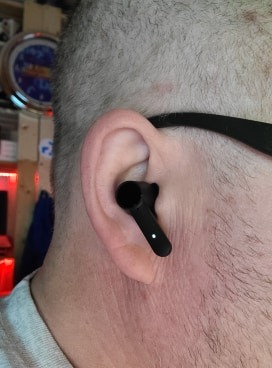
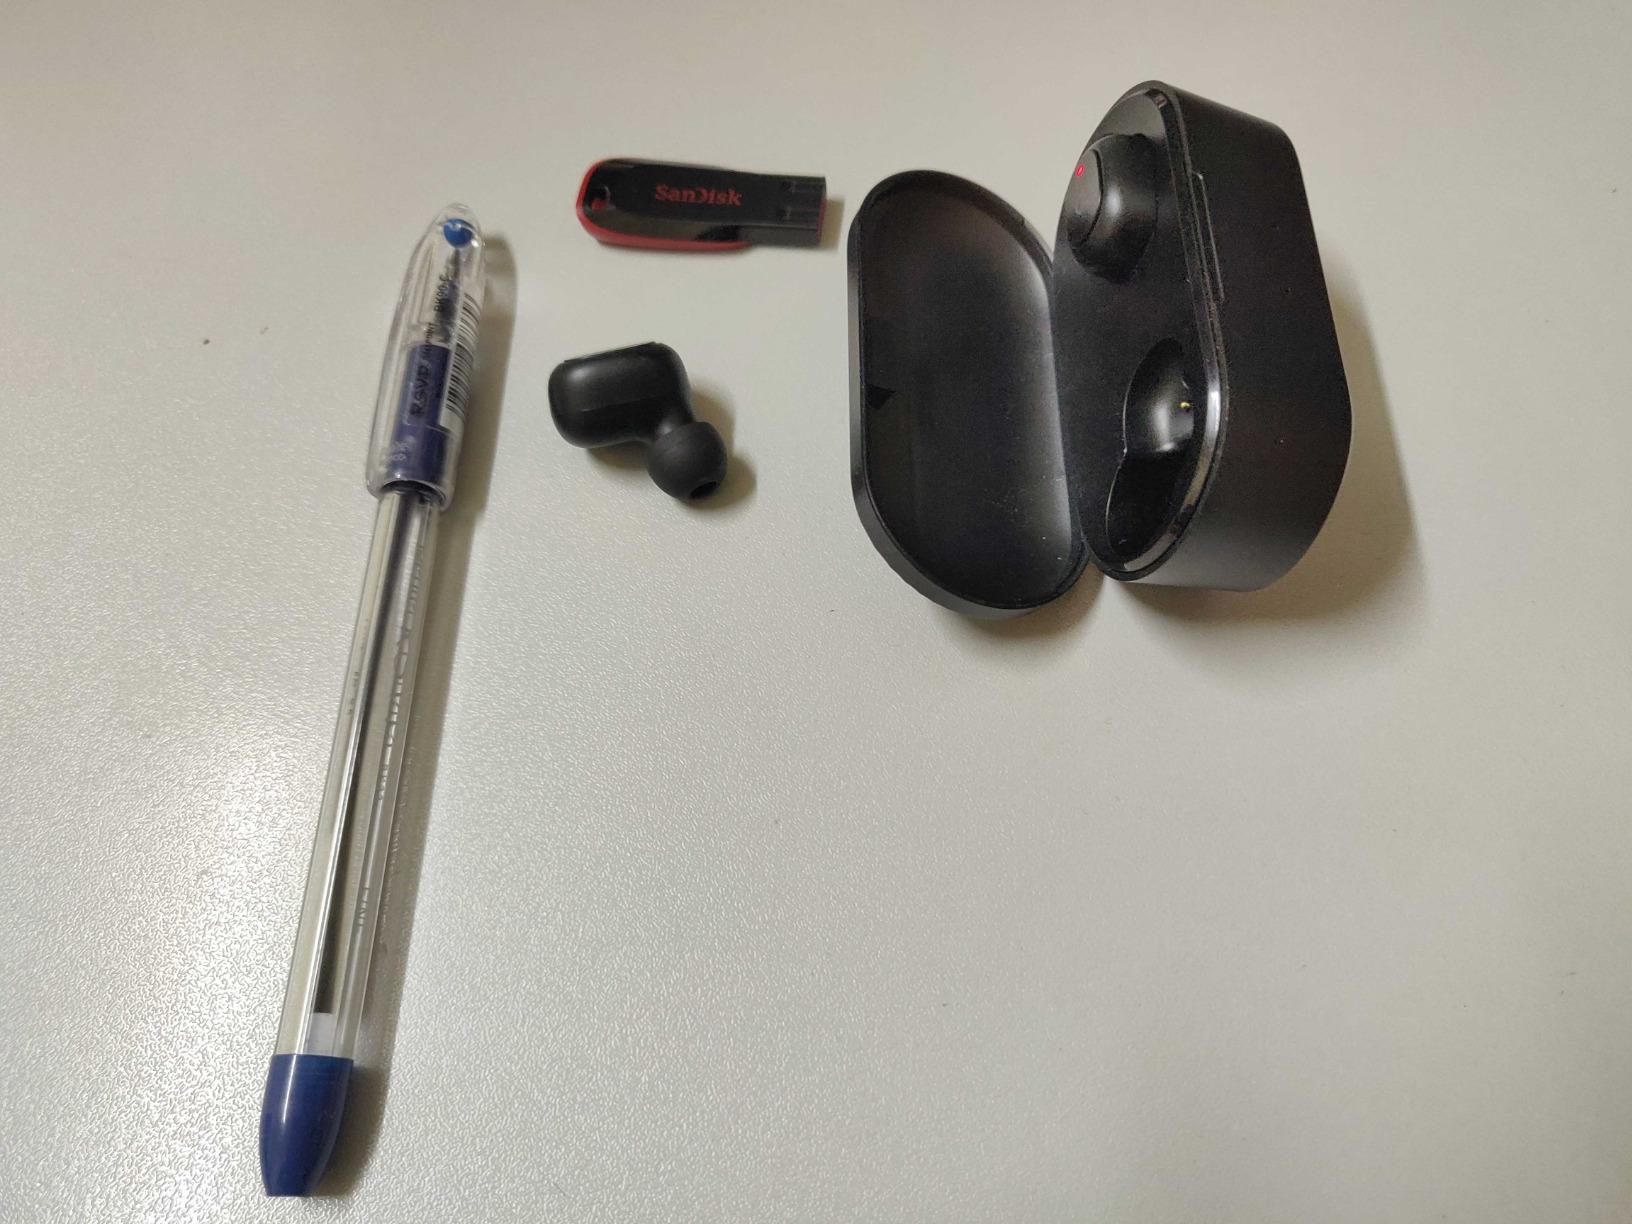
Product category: earbuds
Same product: no